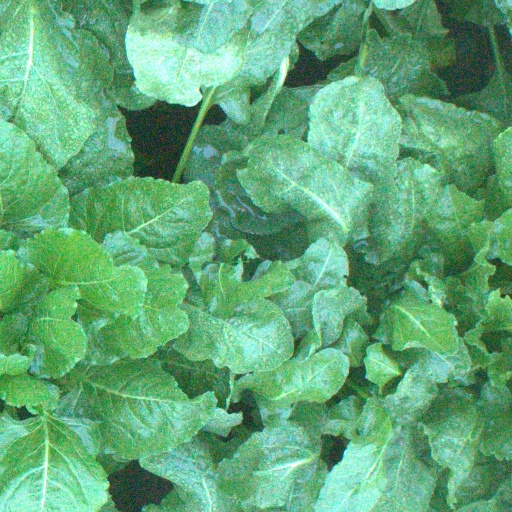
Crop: sugar beet